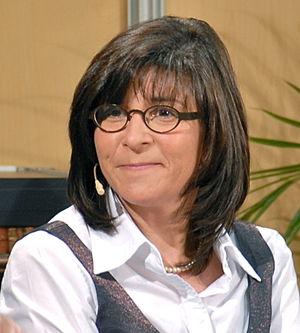
Marie Grégoire, au Salon international du livre de Québec 2010, au Centre des congrès de Québec, lors d'une émission du Club des ex tenue à cet endroit
Marie Grégoire est une communicatrice et une femme politique québécoise, née à Berthierville. Elle a été députée de la circonscription de Berthier à l'Assemblée nationale du Québec de 2002 à 2003 sous la bannière de l'Action démocratique du Québec.
Berthier est une circonscription électorale provinciale du Québec. La circonscription est située dans la région administrative de Lanaudière.